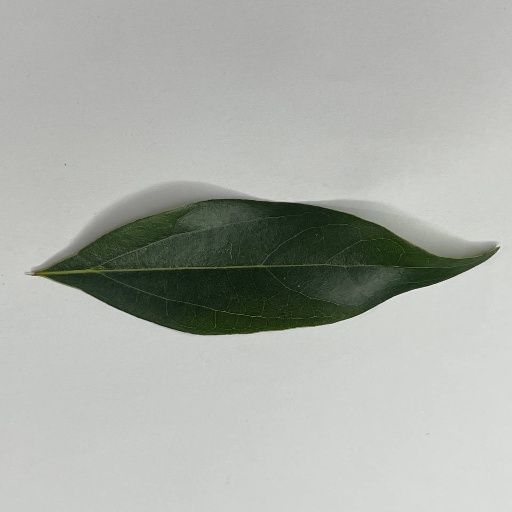
Species: Camphor
Leaf condition: Healthy Leaf